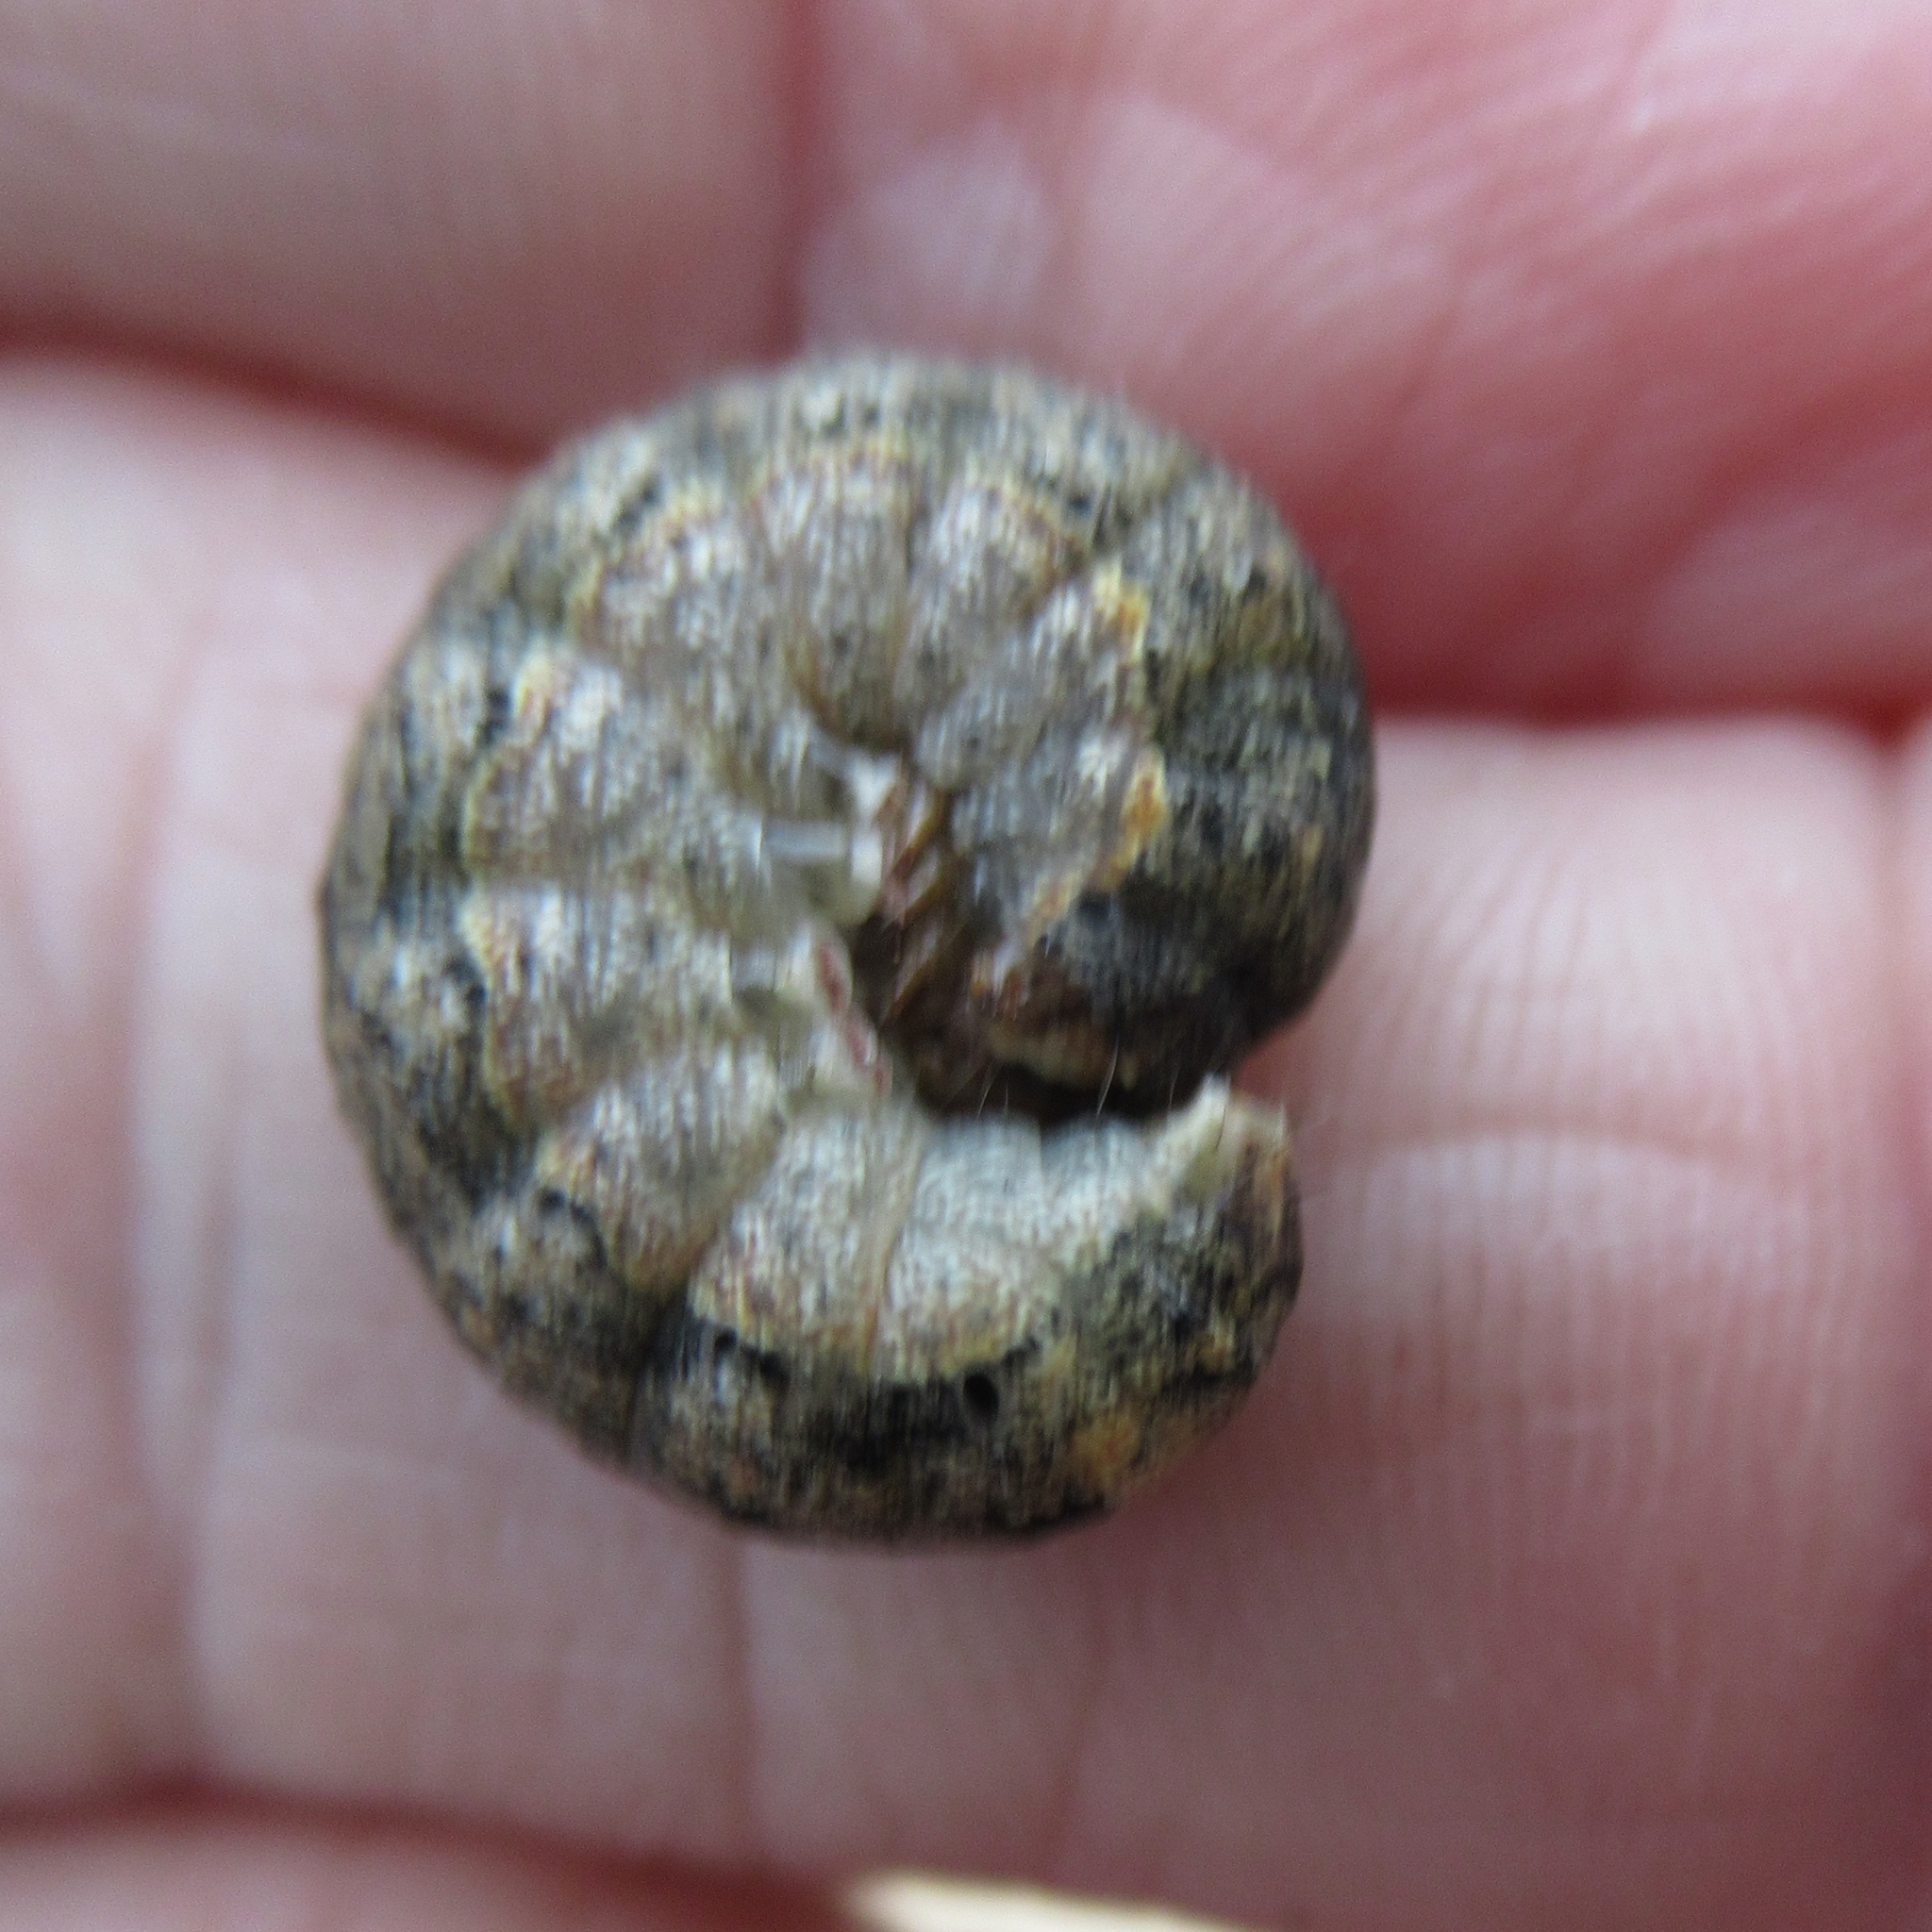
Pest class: cutworms